Jan-Ole Gerster

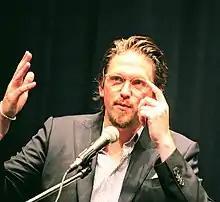
Jan-Ole Gerster in 2019.

Jan-Ole Gerster (born 1978 in Hagen) is a German film director and screenwriter.